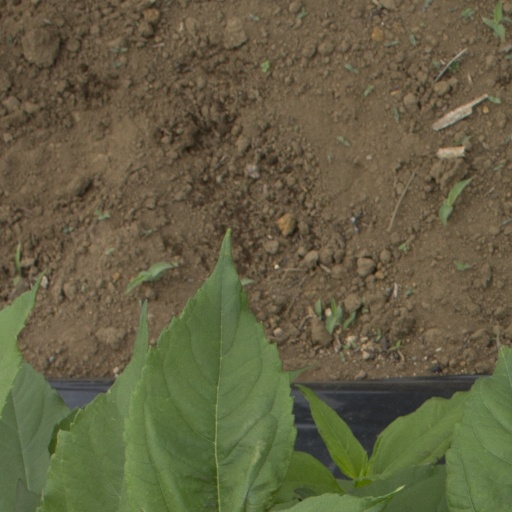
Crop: Jerusalem artichoke